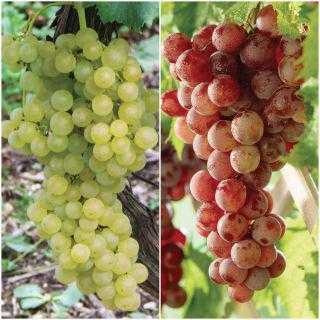
Label: Grapes